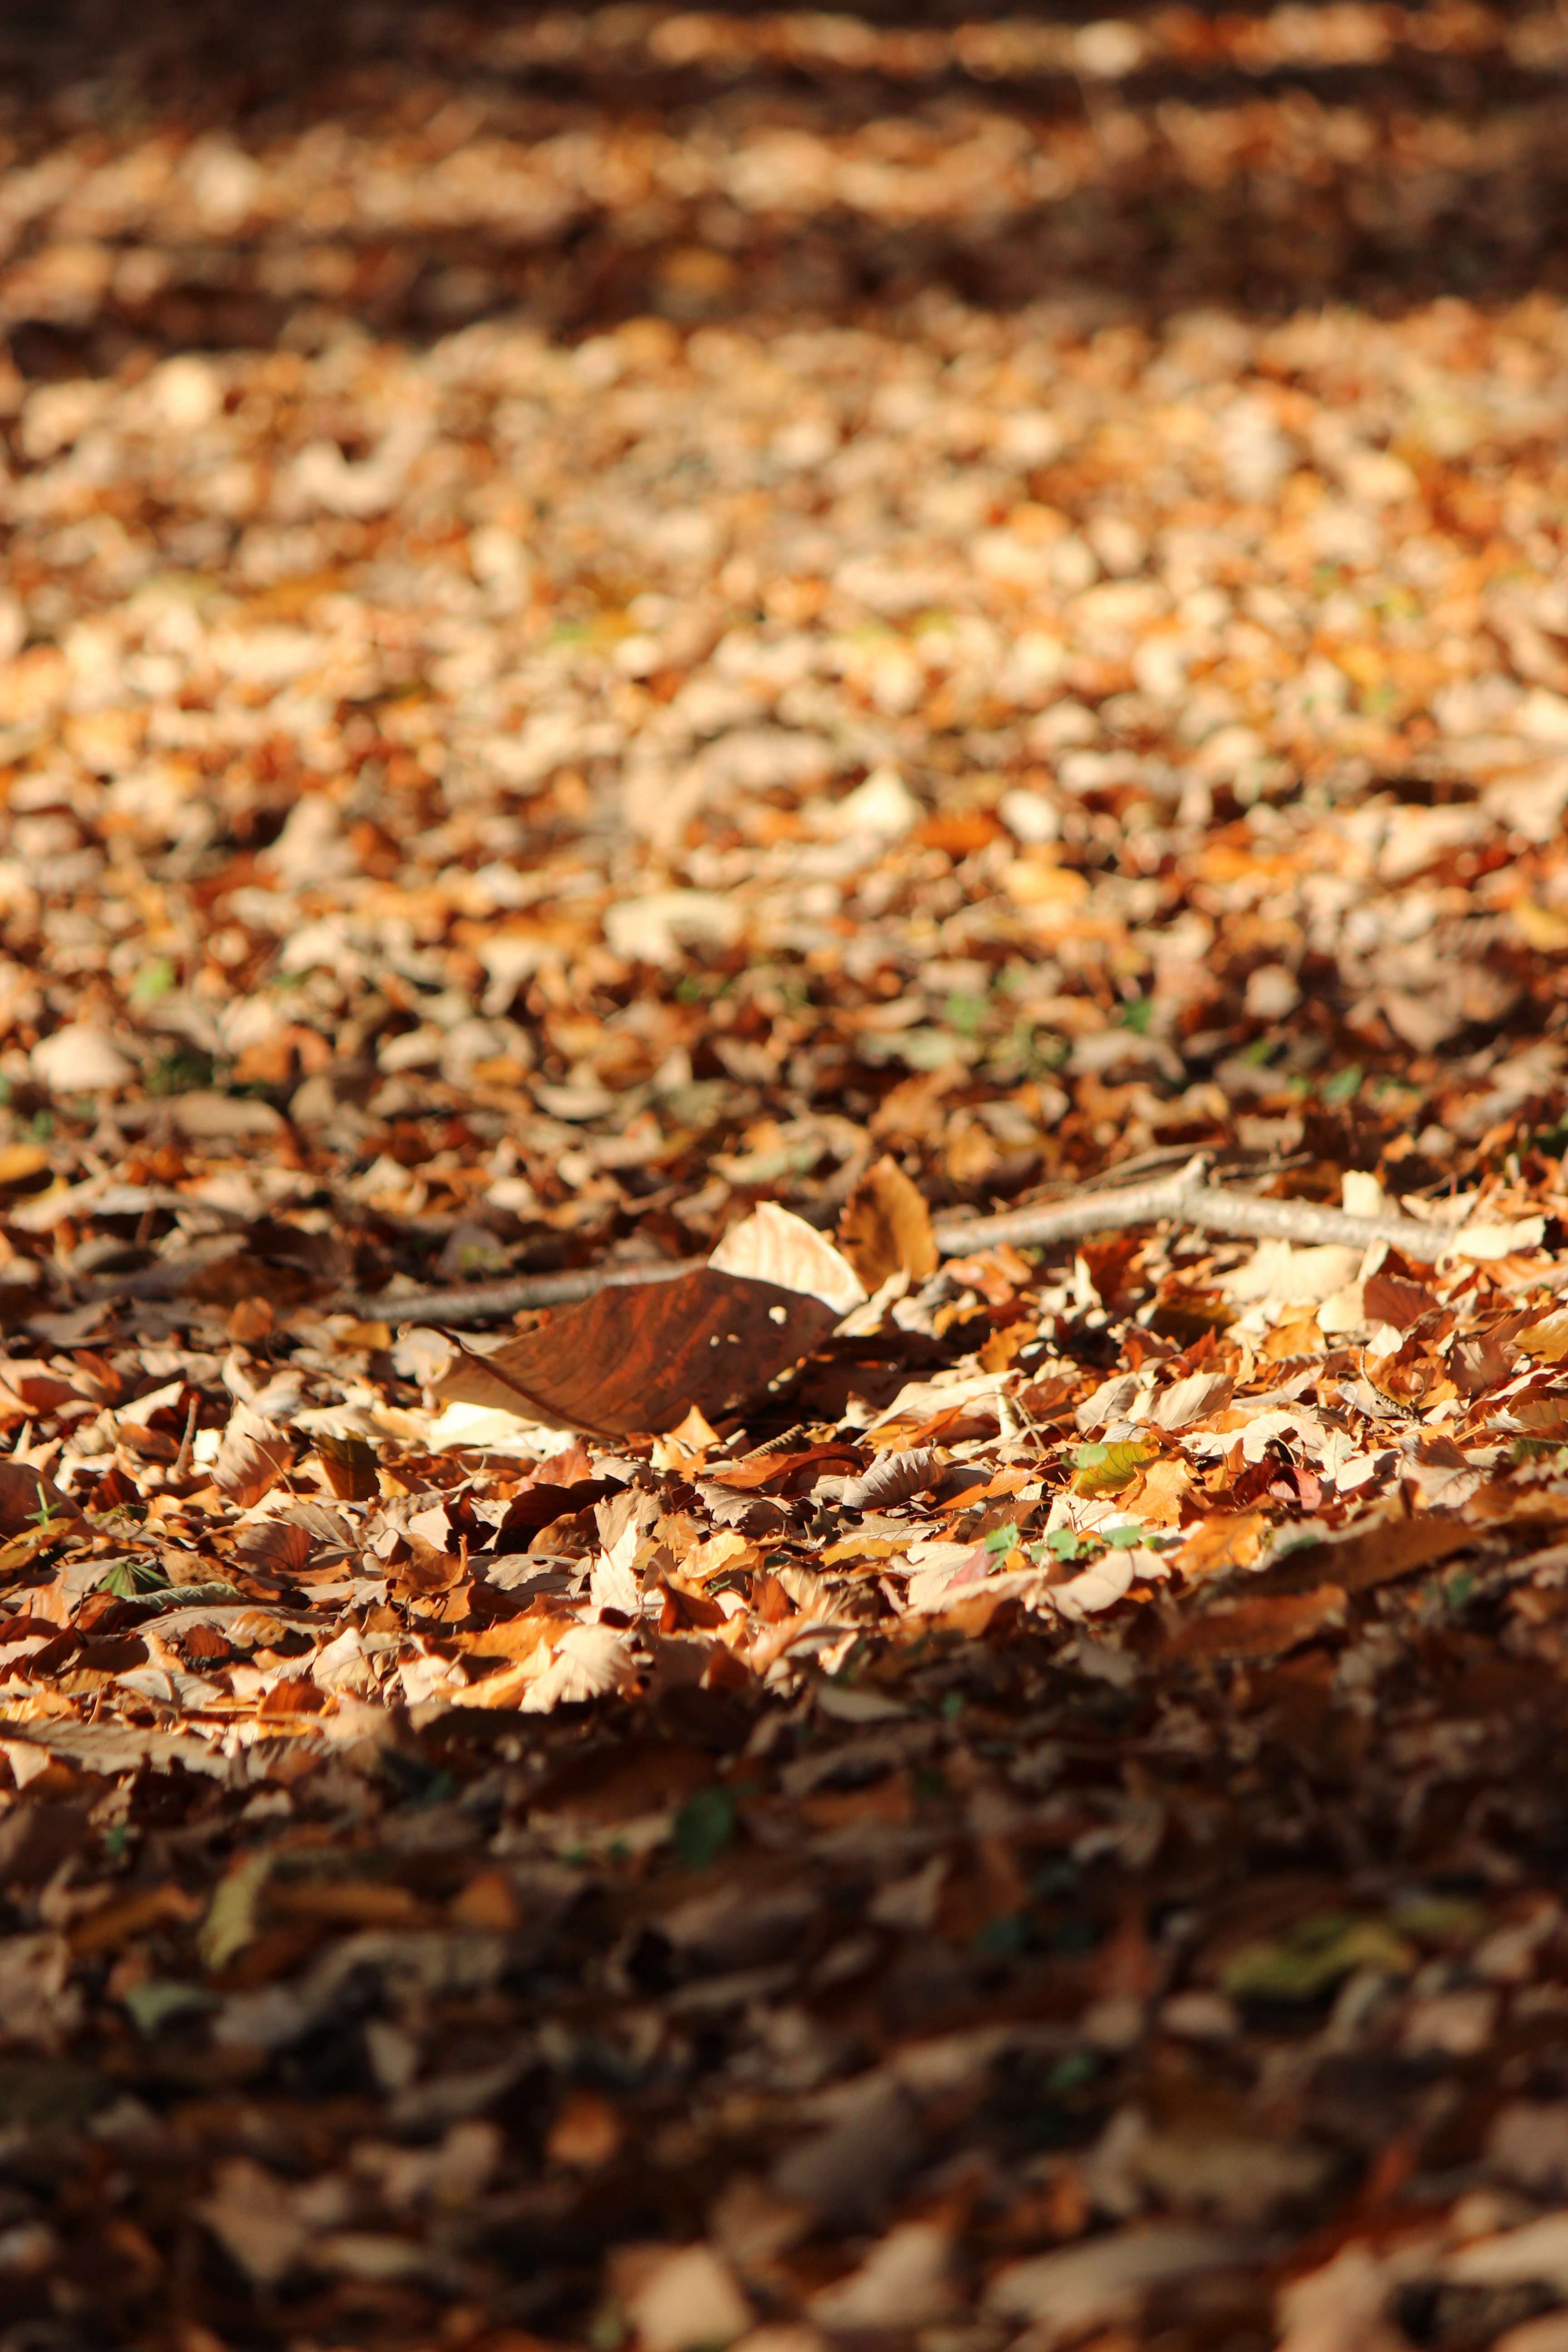
tree, nature, grass, rock, branch, plant, wood, sunlight, leaf, flower, autumn, soil, flora, season, close up, fallen leaves, fukushima, macro photography, grass family, woody plant, mount shinobu